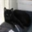
Label: cat